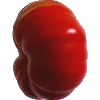
Label: Tomato 3